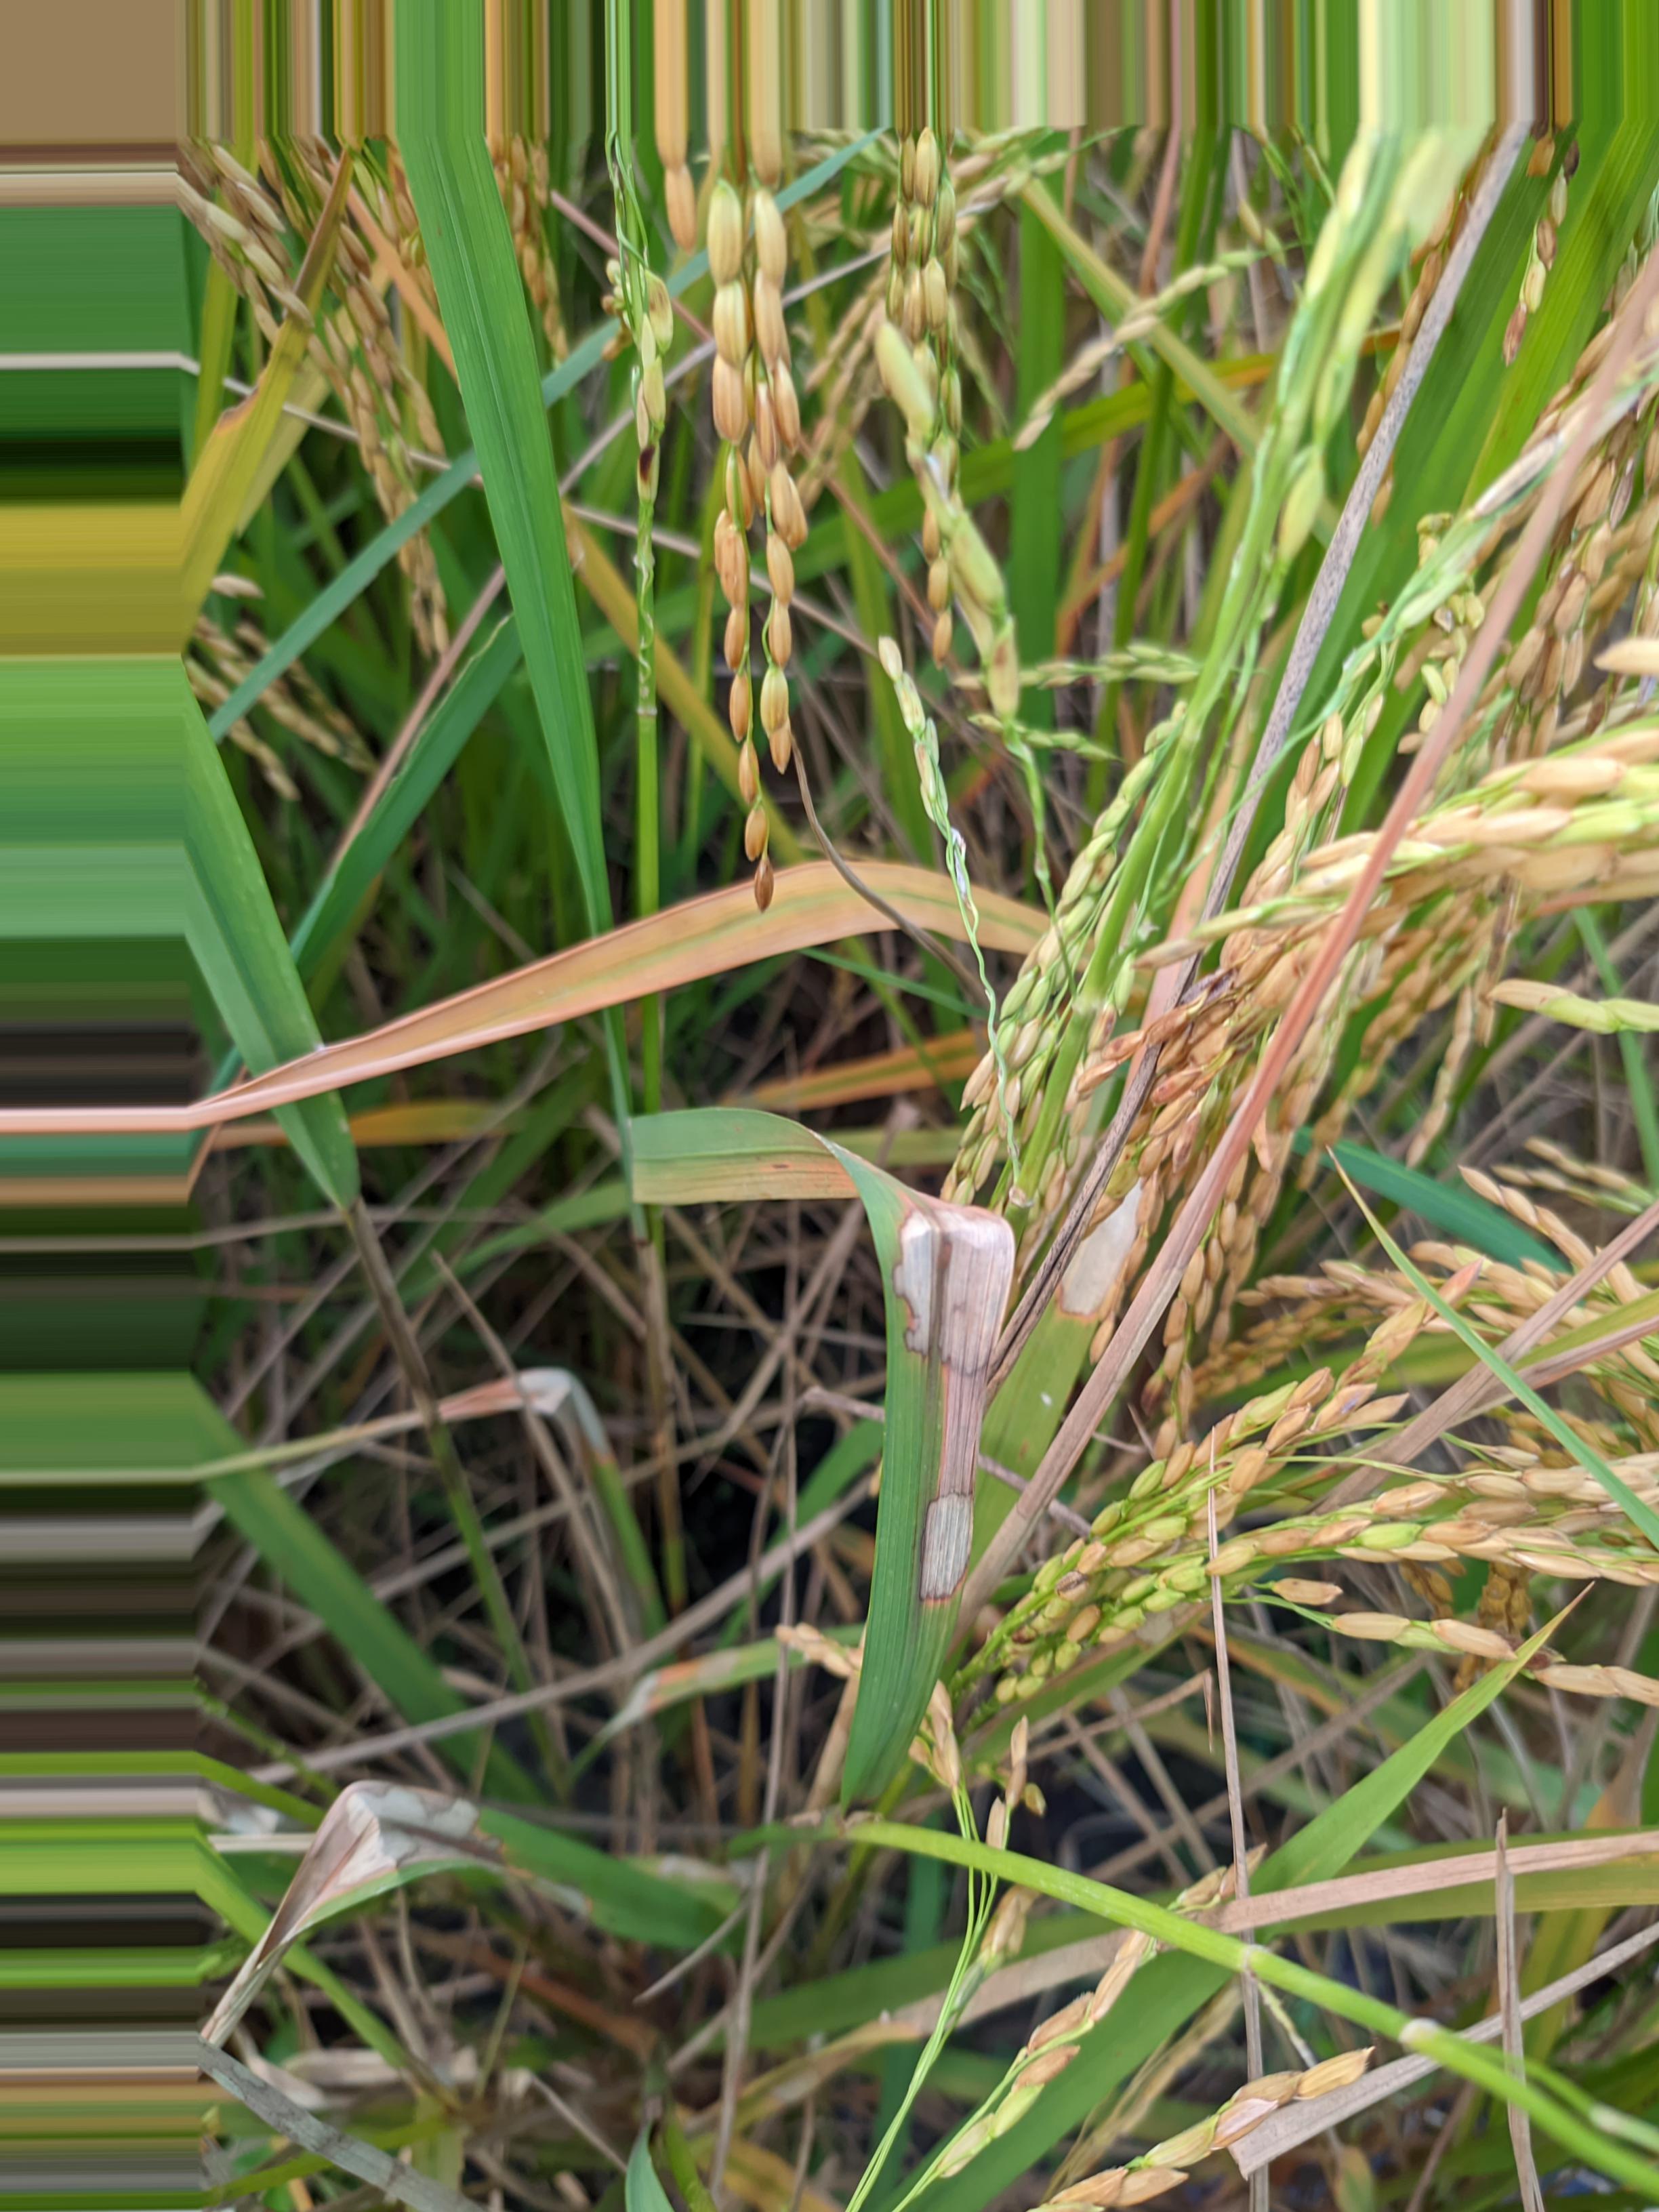
Nhãn: Bệnh Đốm Vằn ( Khô vằn ) ( Sheath Blight )